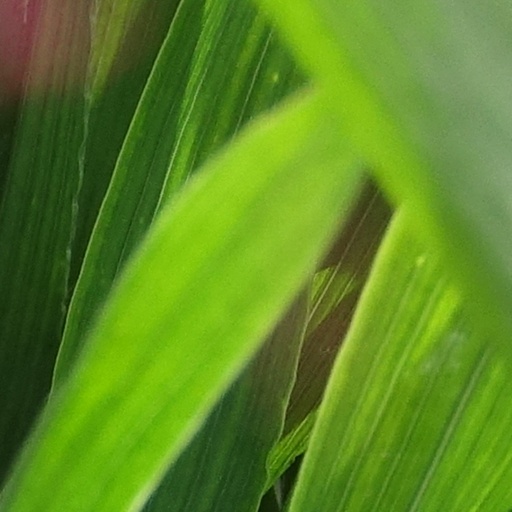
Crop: wheat